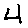
Label: 4